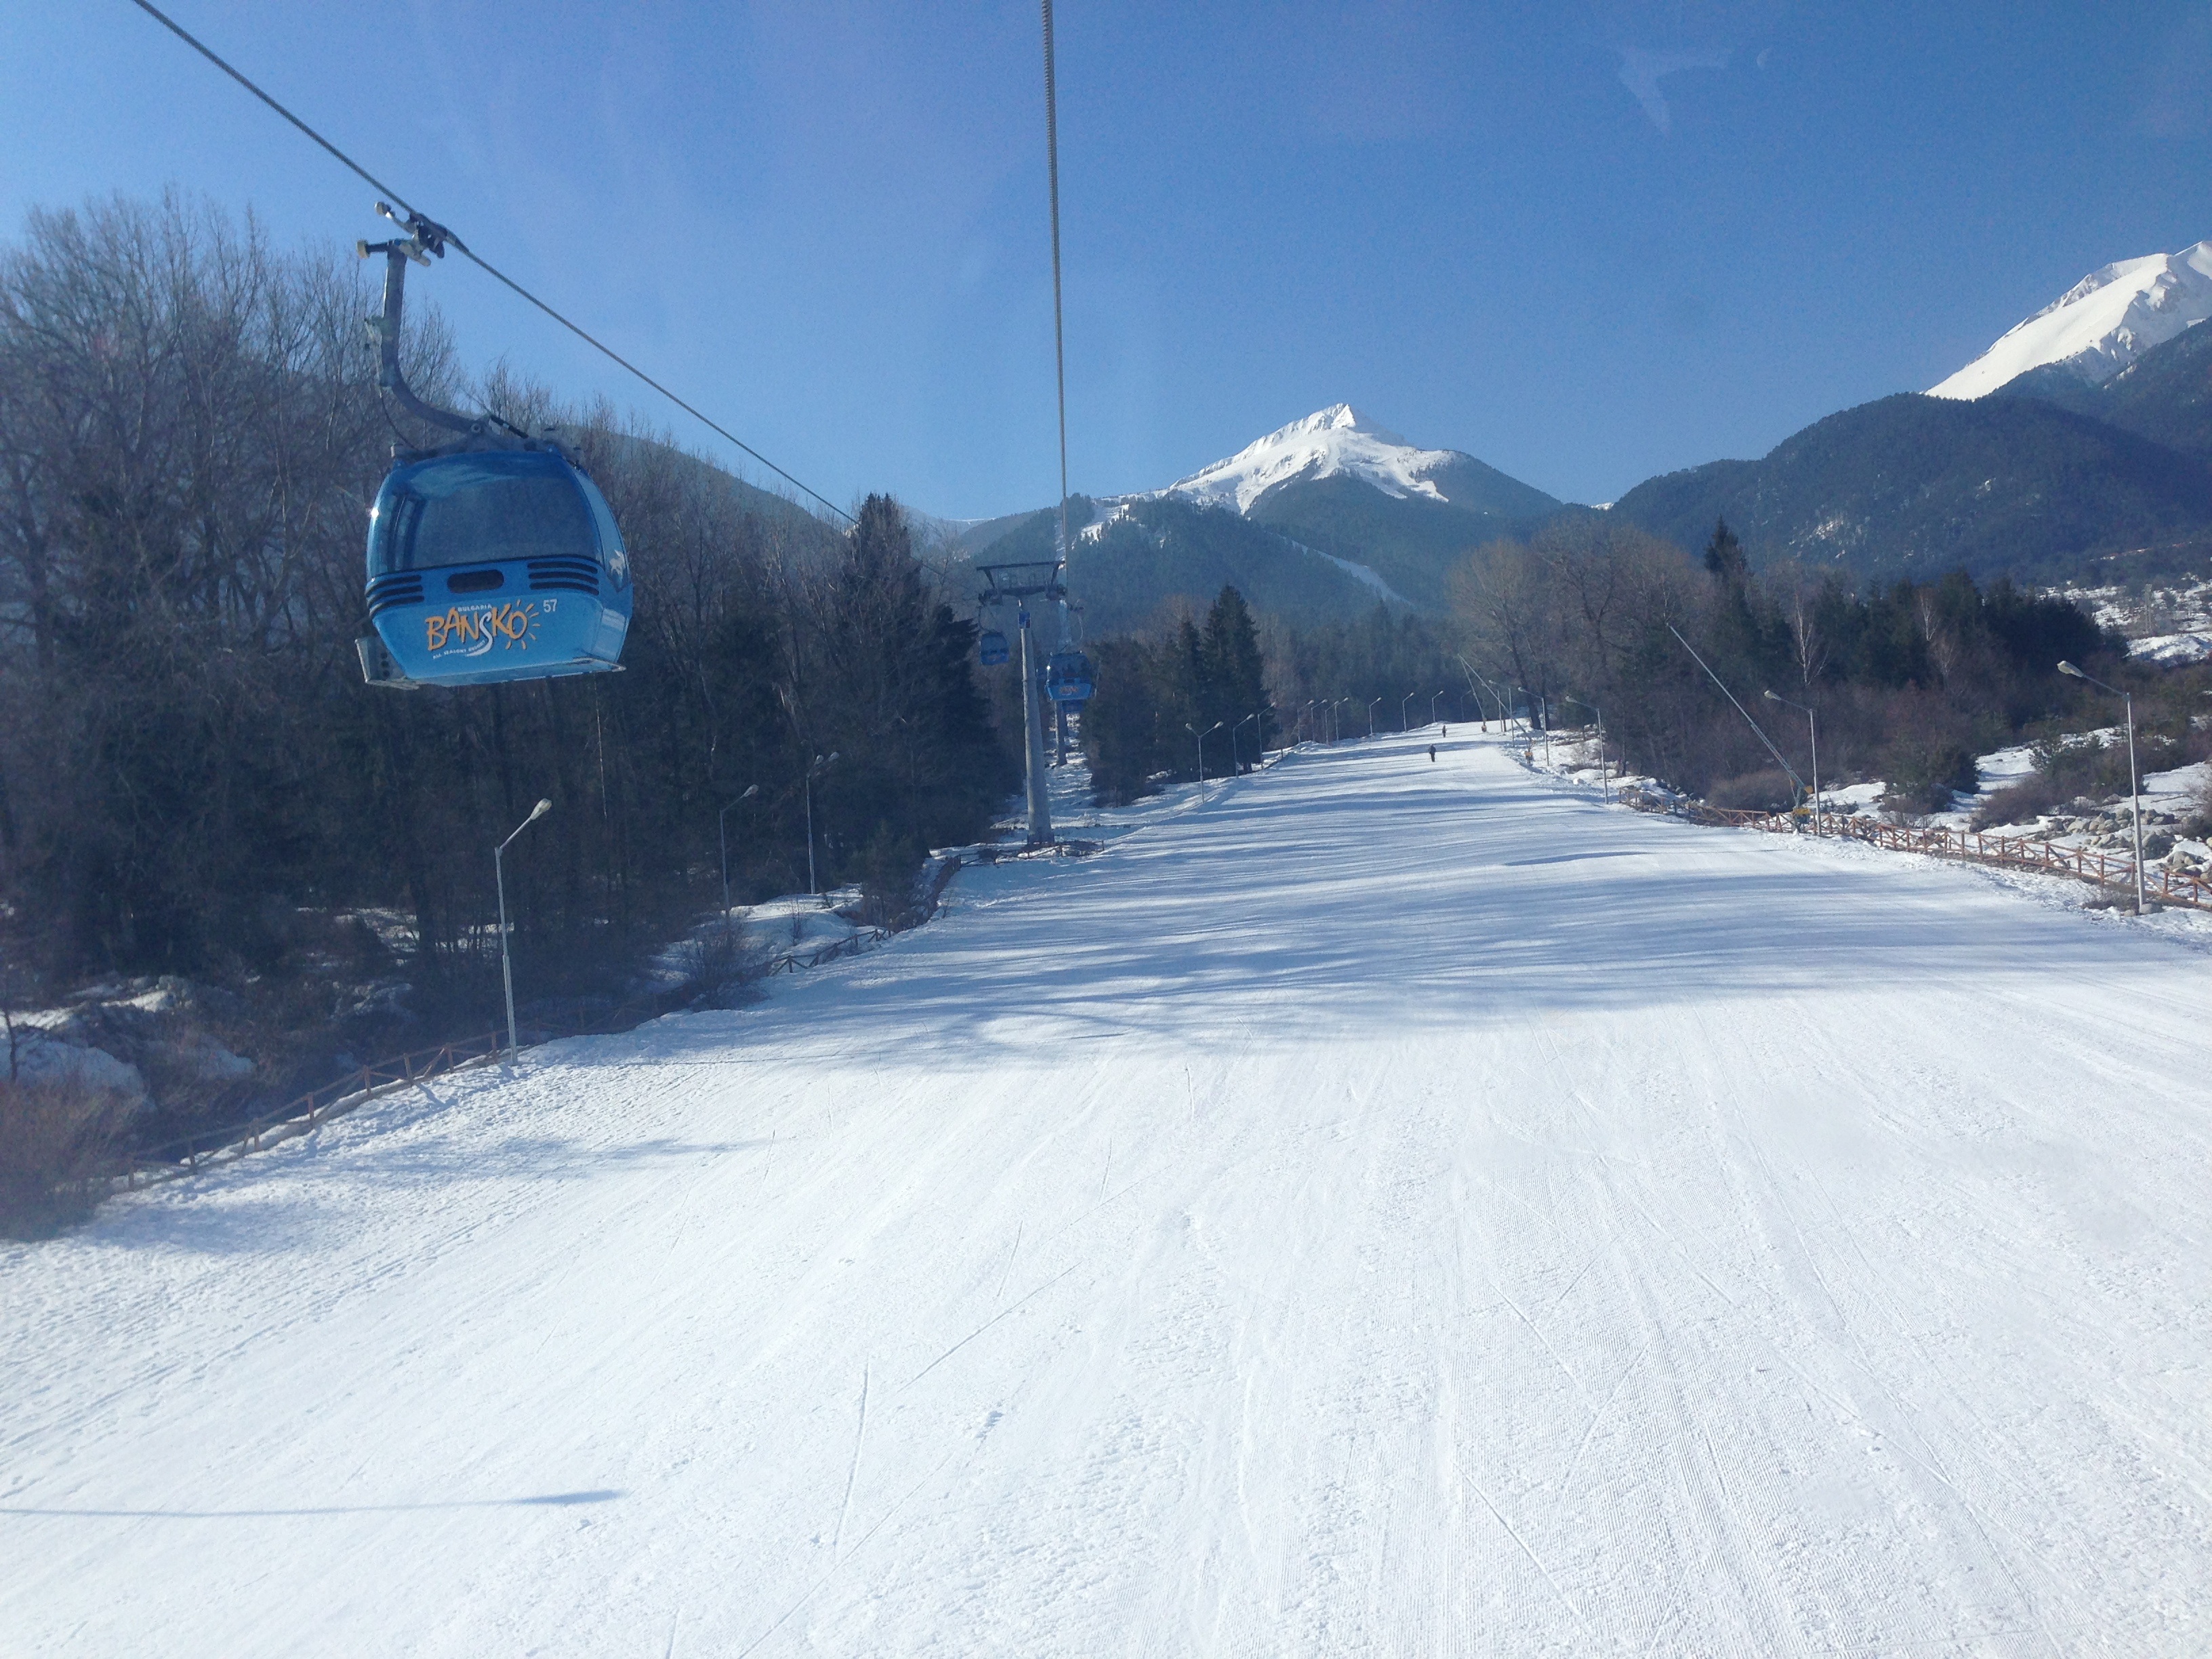
mountain, snow, winter, mountain range, weather, winter sport, alps, ski, piste, bulgaria, nordic skiing, ski equipment, mountainous landforms, geological phenomenon, bansko